George Cattanach

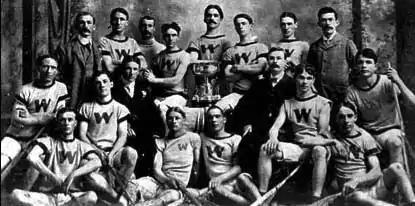

George James Cattanach (July 25, 1878 – January 29, 1954) was a Canadian lacrosse player who competed in the 1904 Summer Olympics. Cattanach was born in Alexandria, Ontario. In 1904 he was member of the "Shamrock Lacrosse Team" which won the gold medal in the lacrosse tournament. He died in East Chicago, Indiana.